Arkady Inin

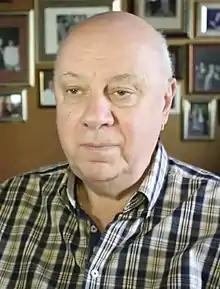

Arkady Yakovlevich Inin, original surname Gurevich; born 3 May 1938, Kharkov) is a Soviet and Russian writer, playwright, screenwriter, actor, publicist, teacher and professor.